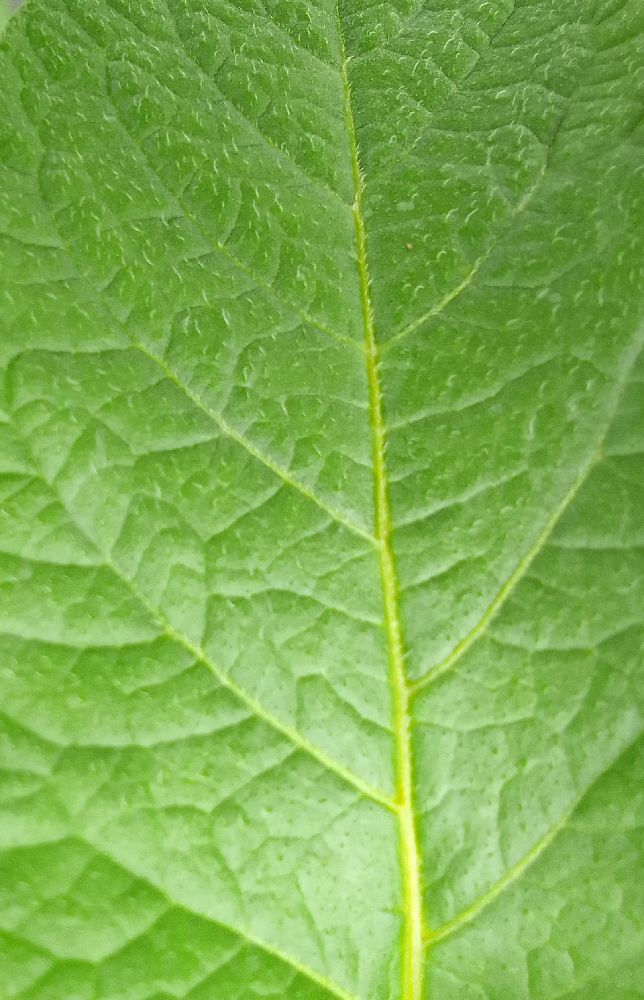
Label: Healthy